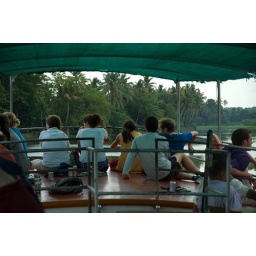
The group took a boat tour of a river in Kottayam. Photo by Janna Minehart '13.